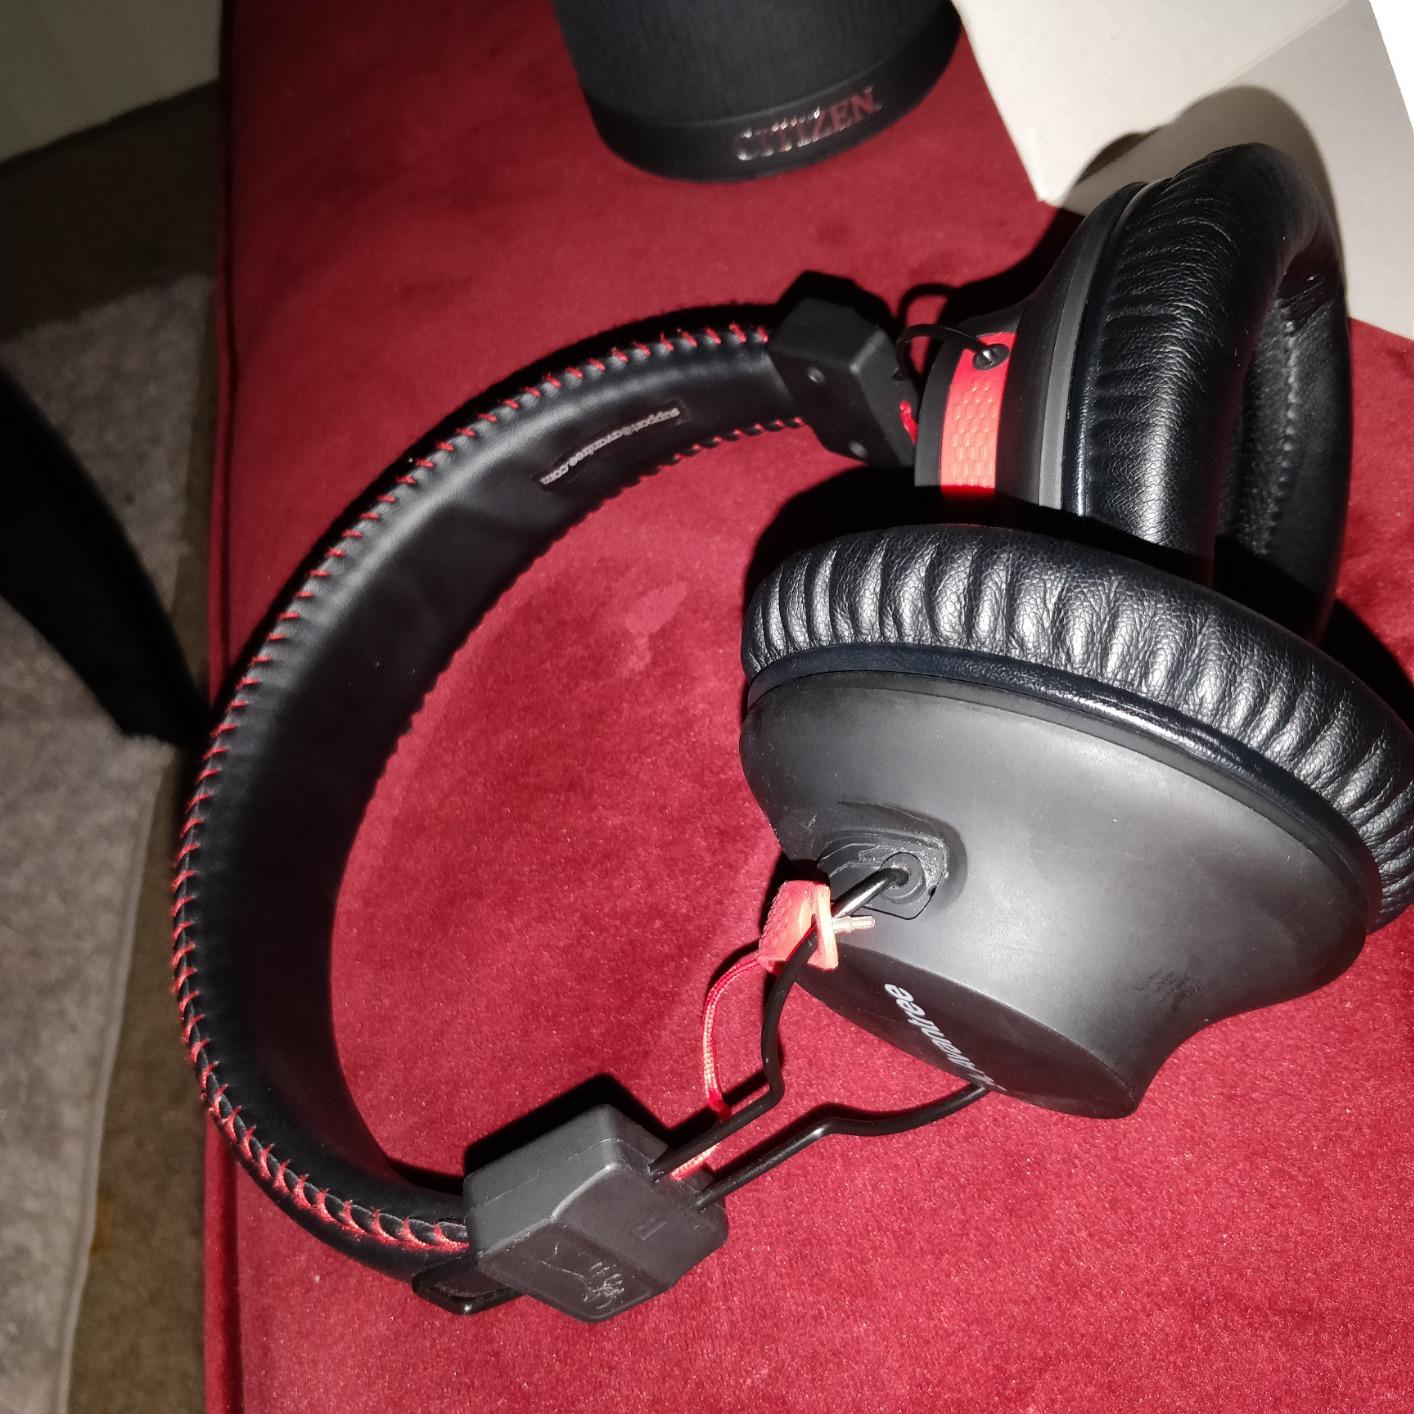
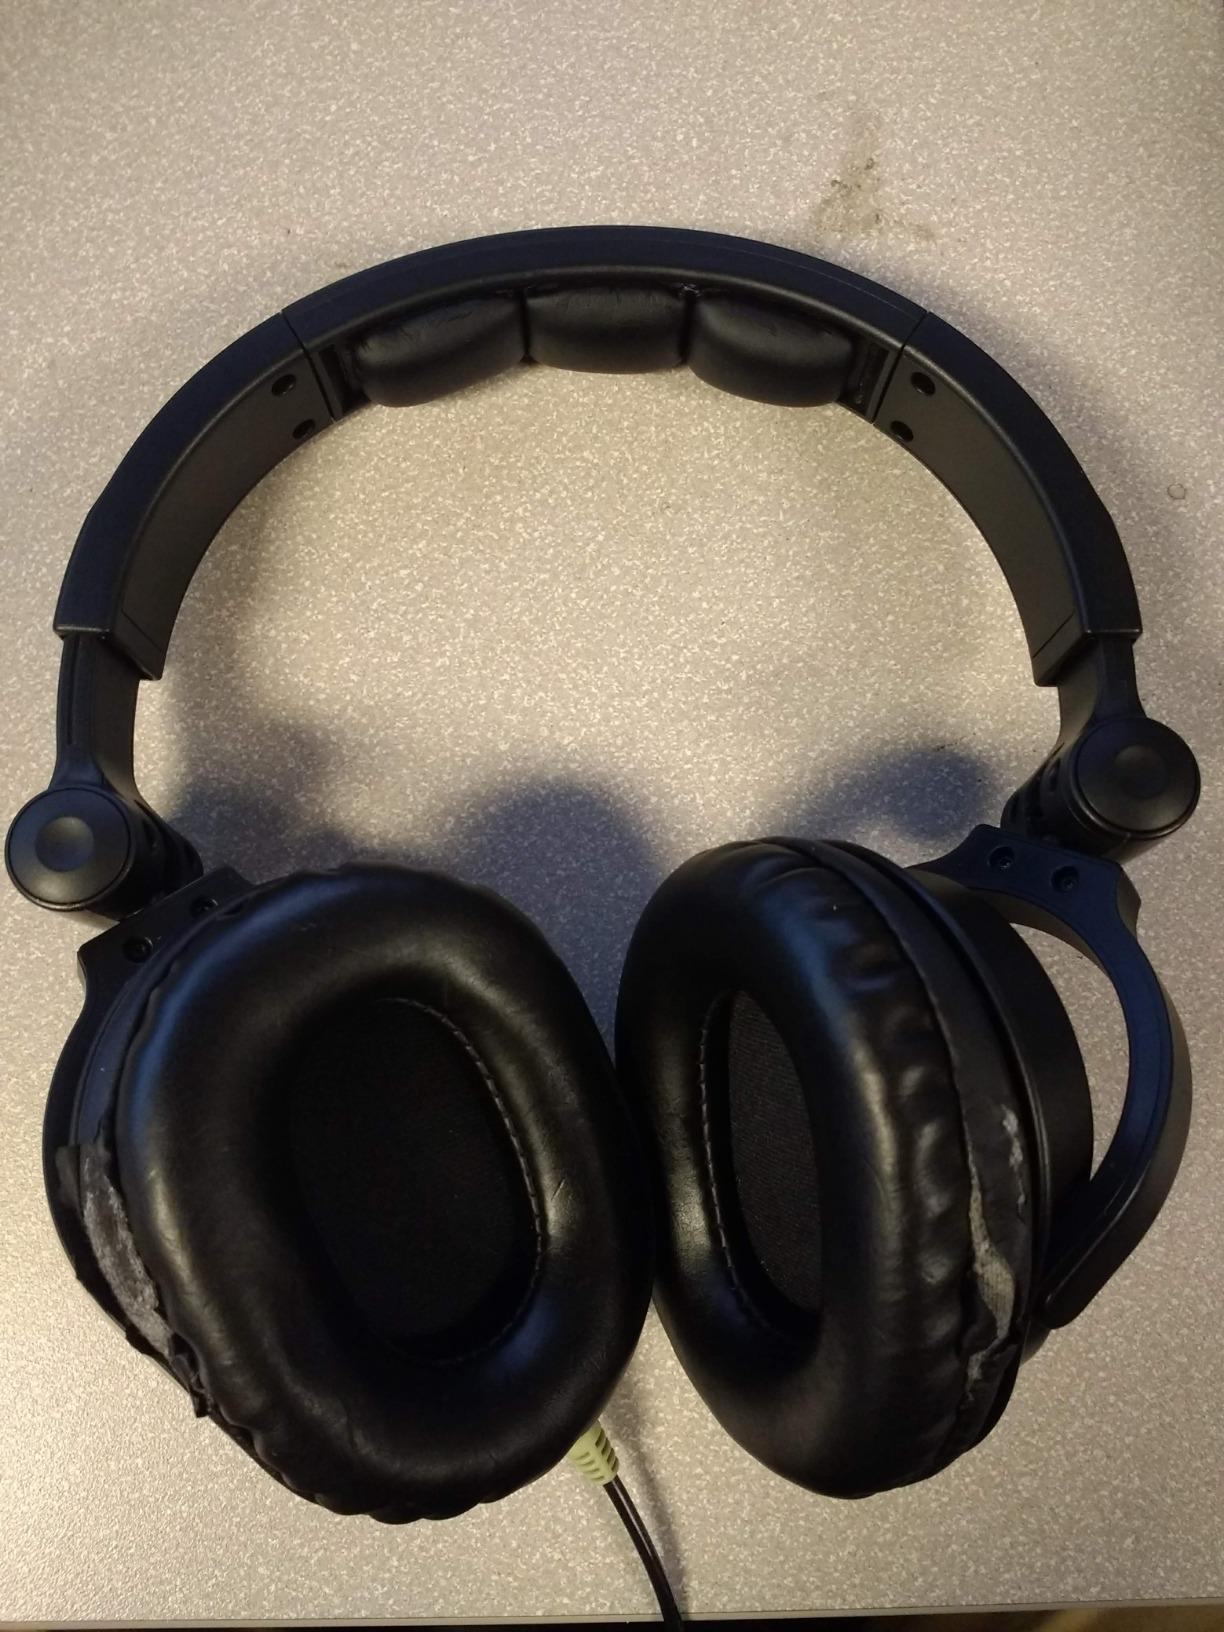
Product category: headphones
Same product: no